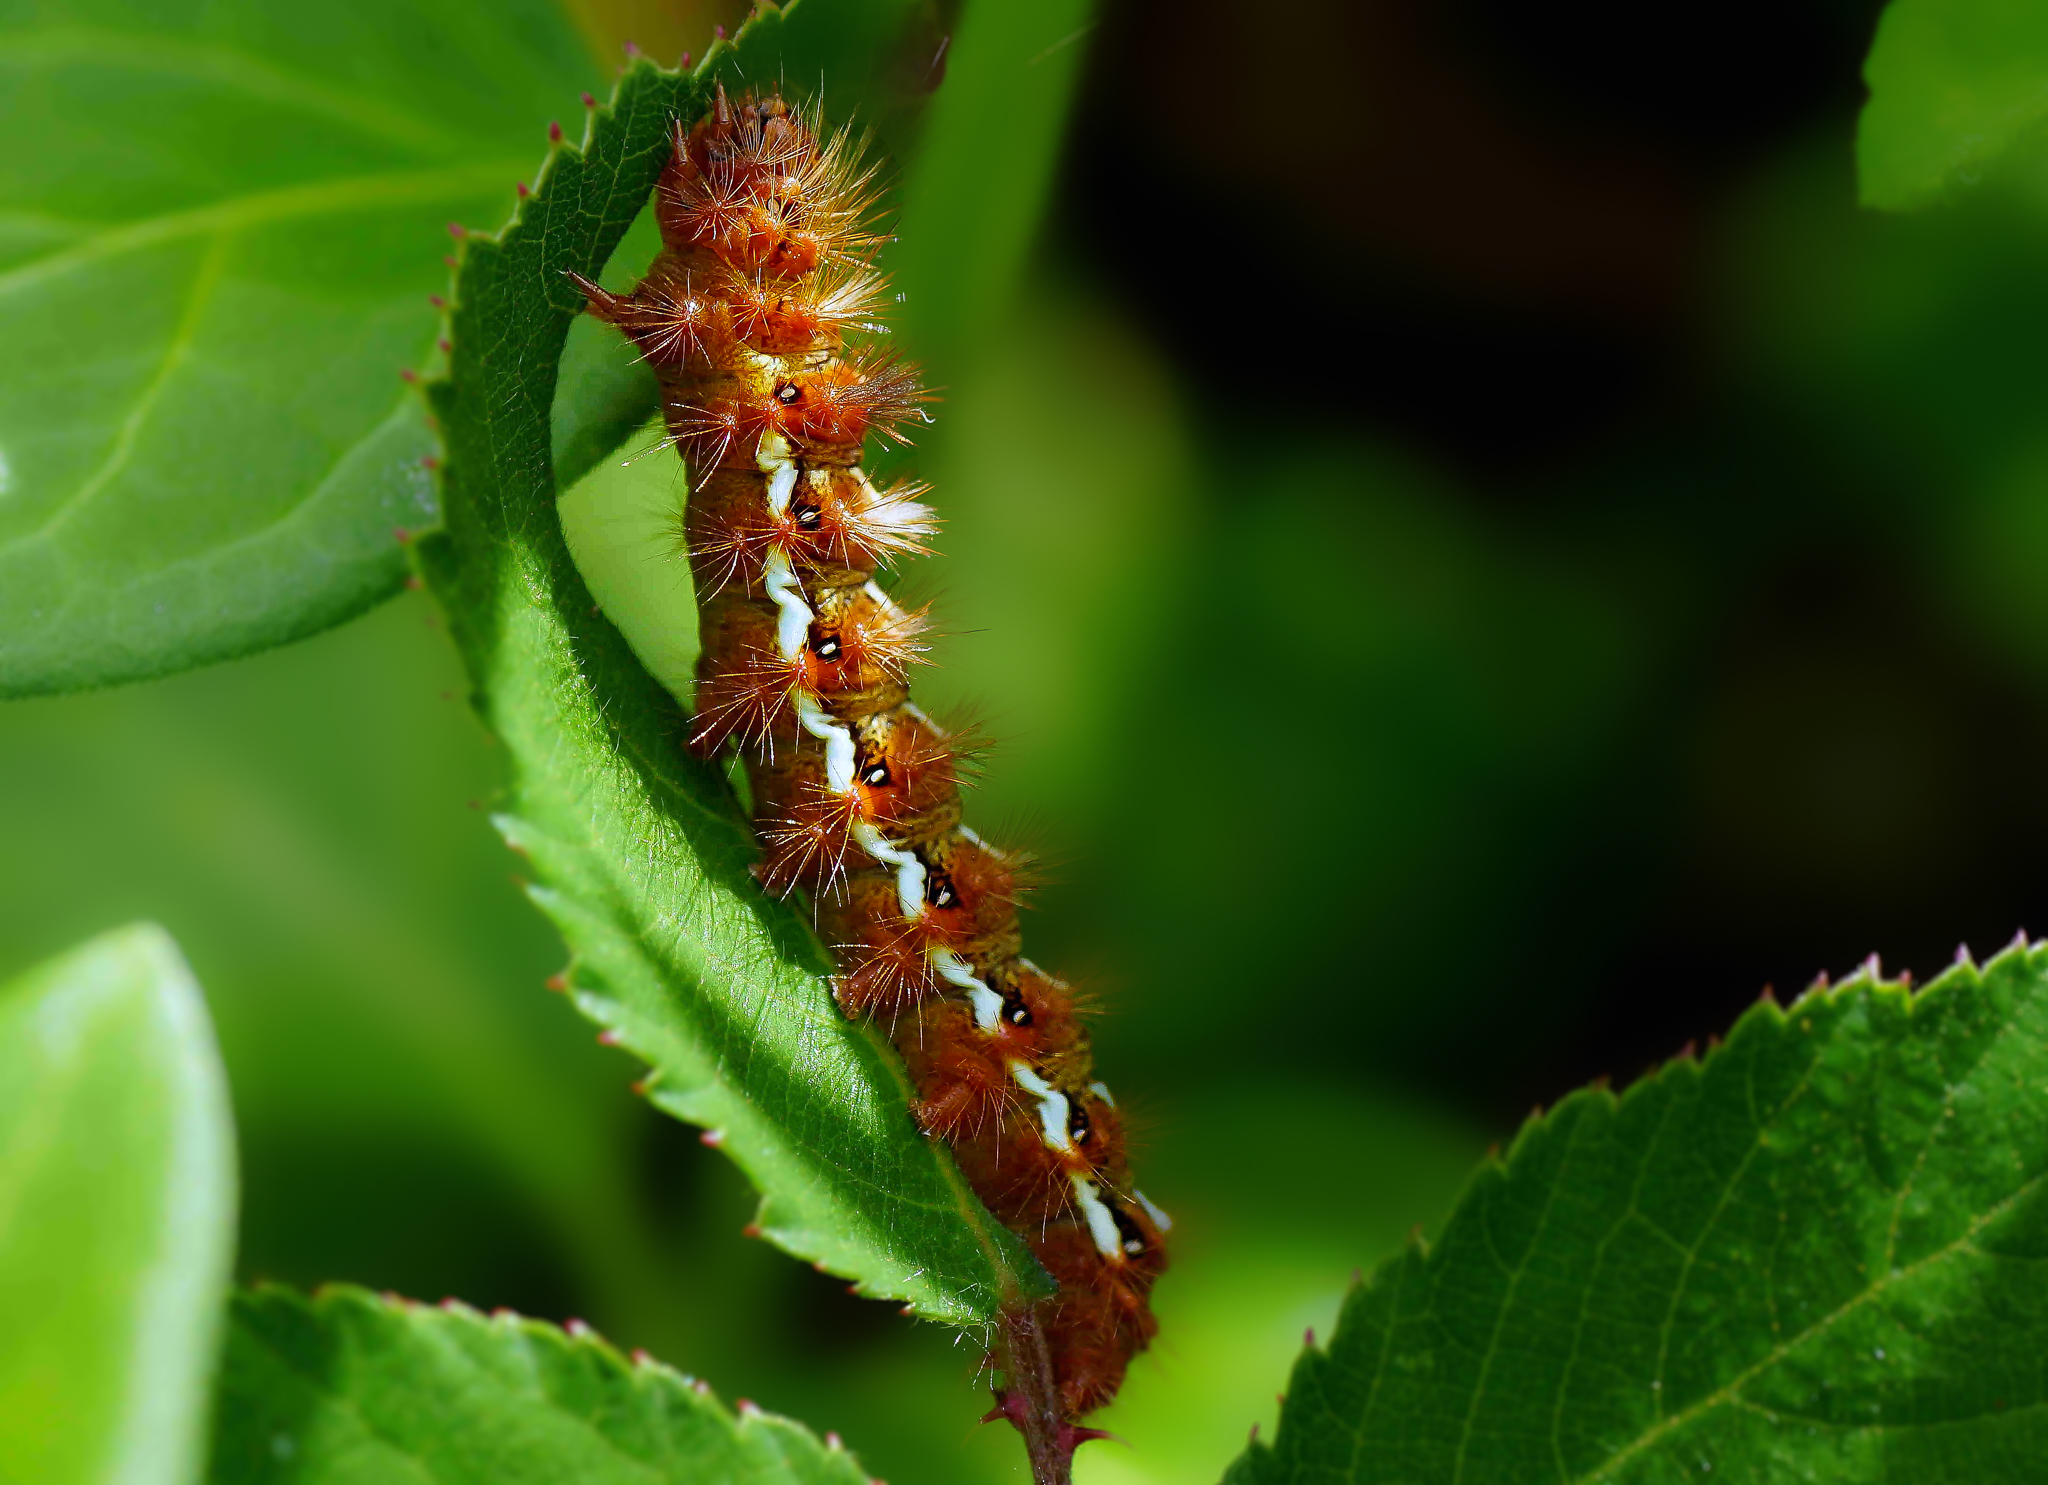
nature, plant, photography, leaf, flower, green, insect, macro, botany, flora, fauna, invertebrate, caterpillar, close up, animals, naturaleza, tamron90mm, larva, ggl1, gaby1, xovesphoto, animales, sonya77, minolta100mm, macro photography, plant stem, moths and butterflies